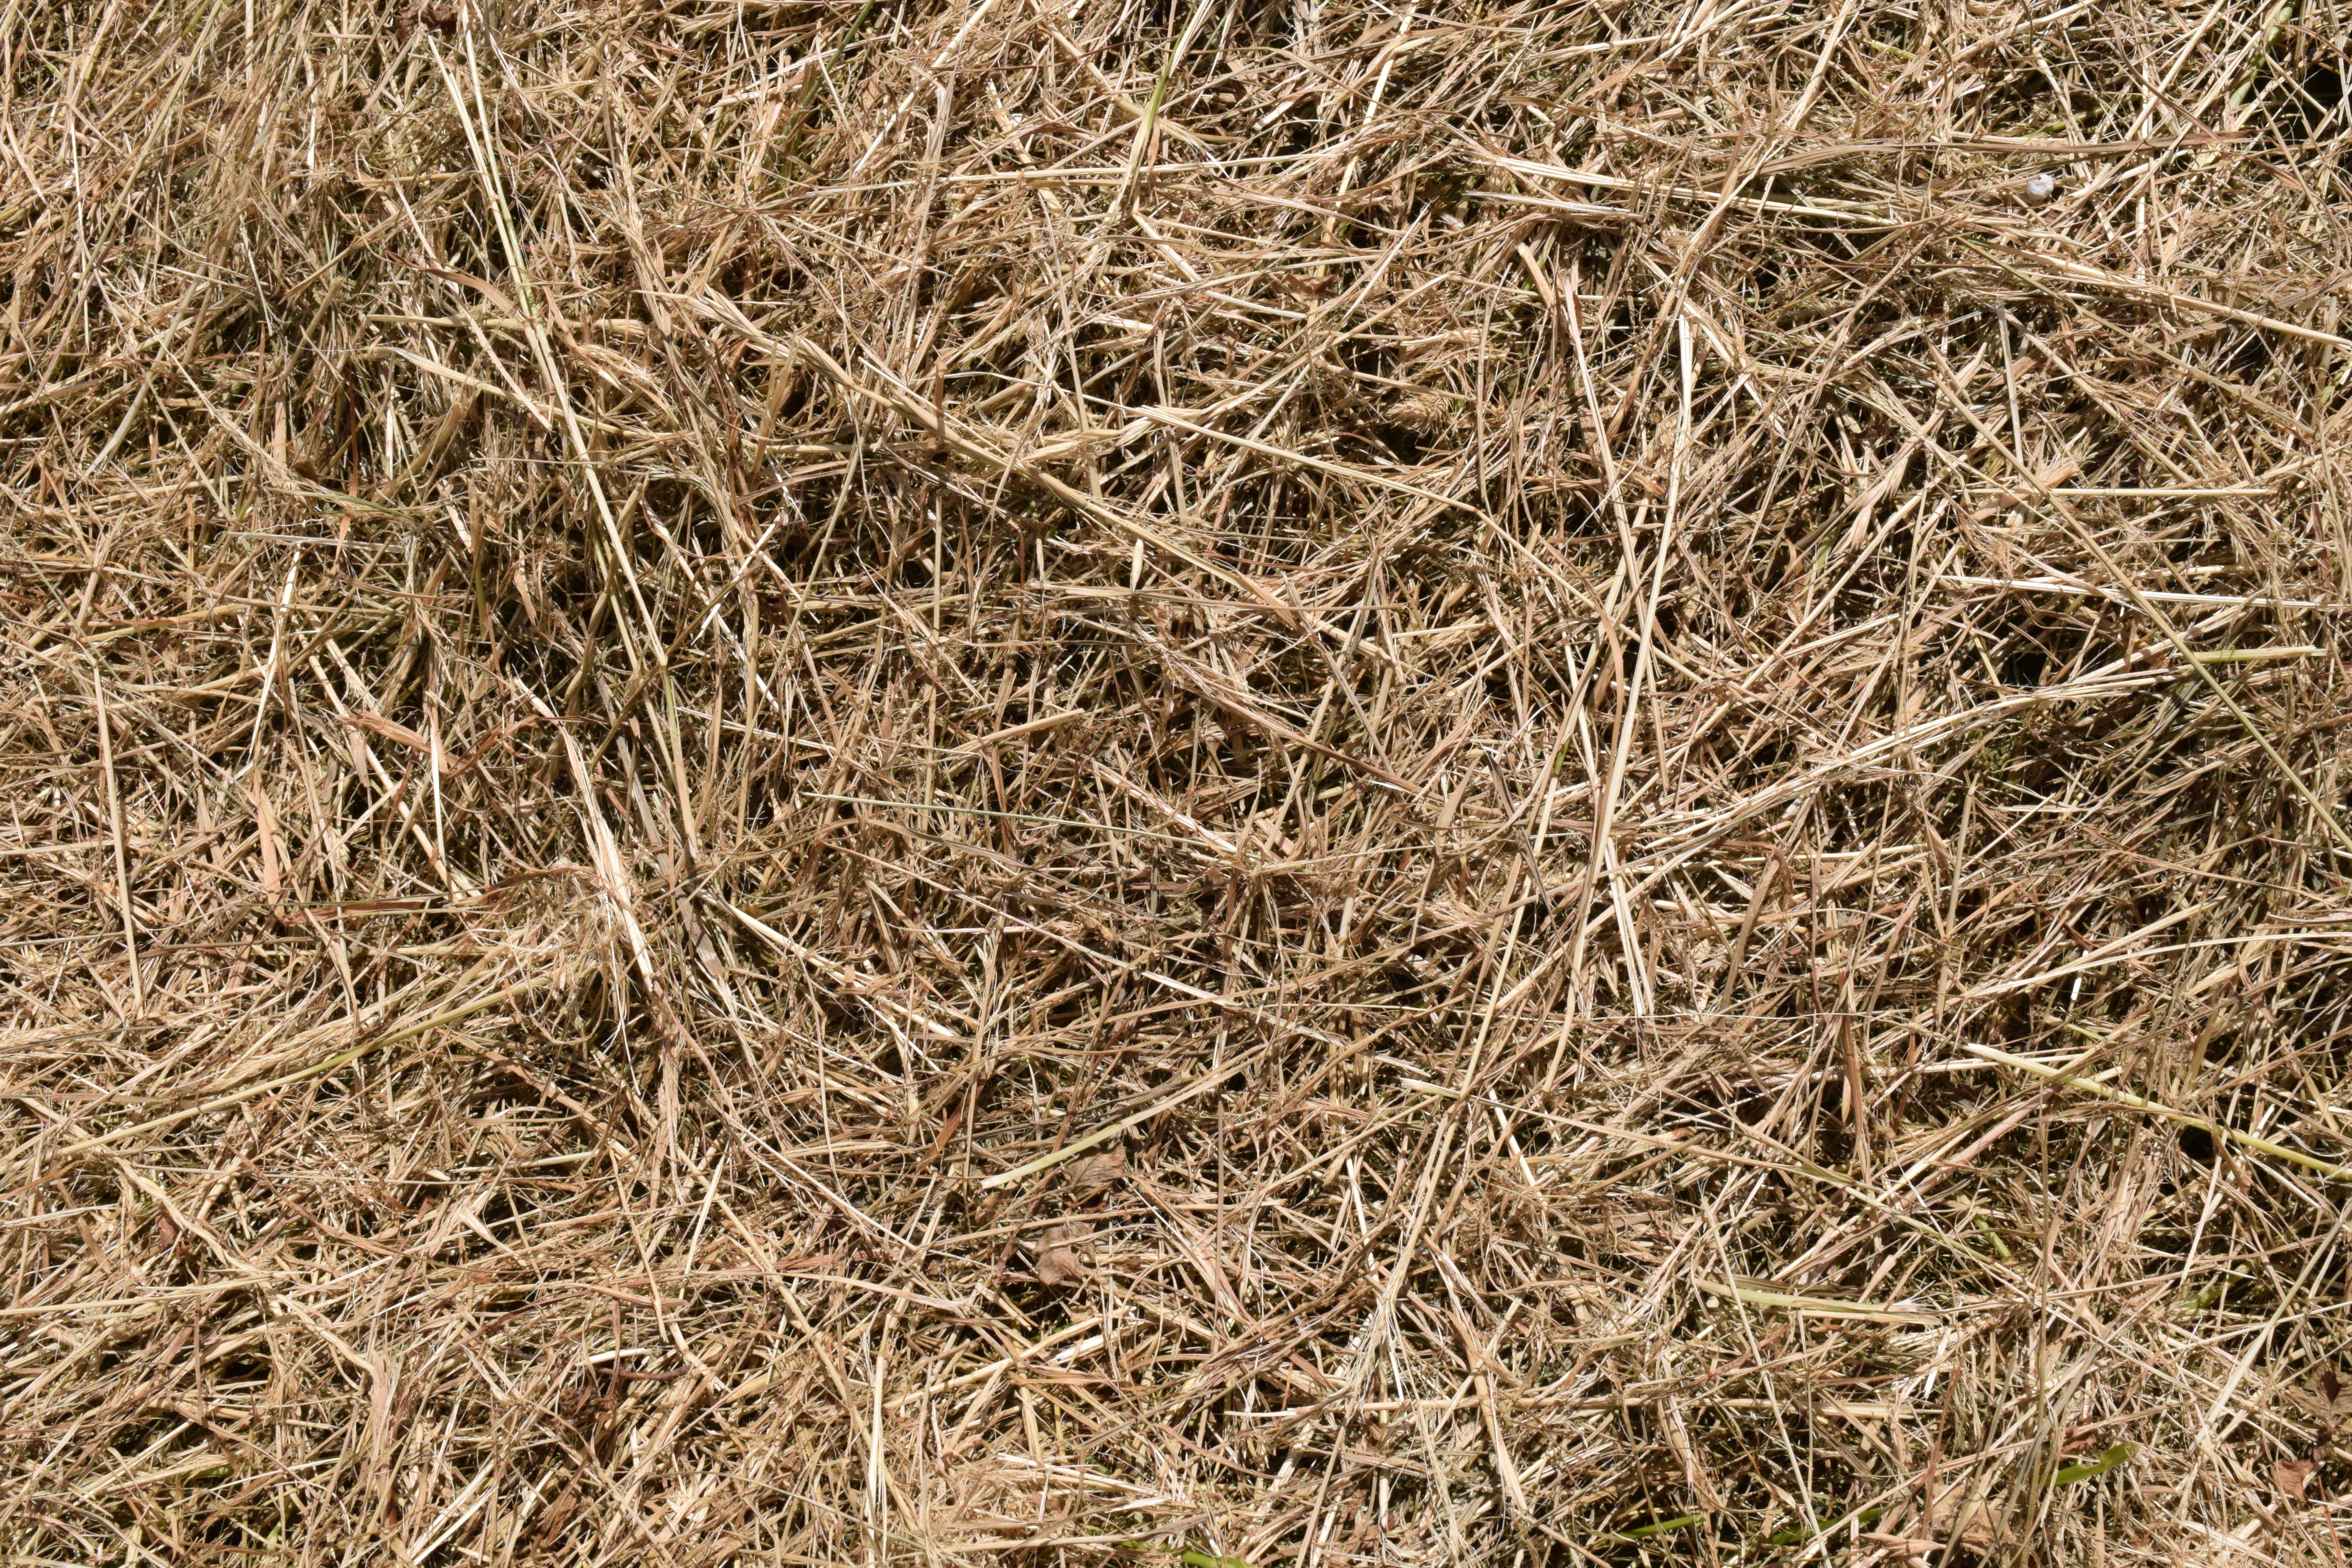
nature, grass, plant, hay, lawn, prairie, texture, summer, rural, crop, soil, agriculture, background, straw, mowed, mulch, luftrocknung, grass family